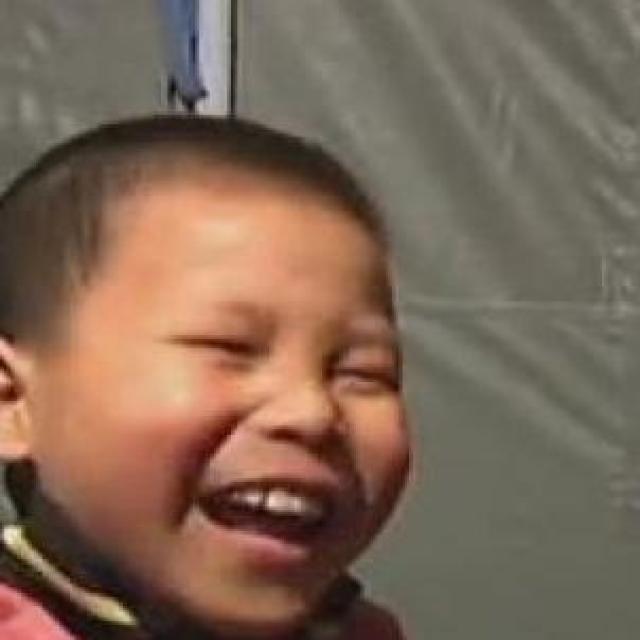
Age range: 13-20